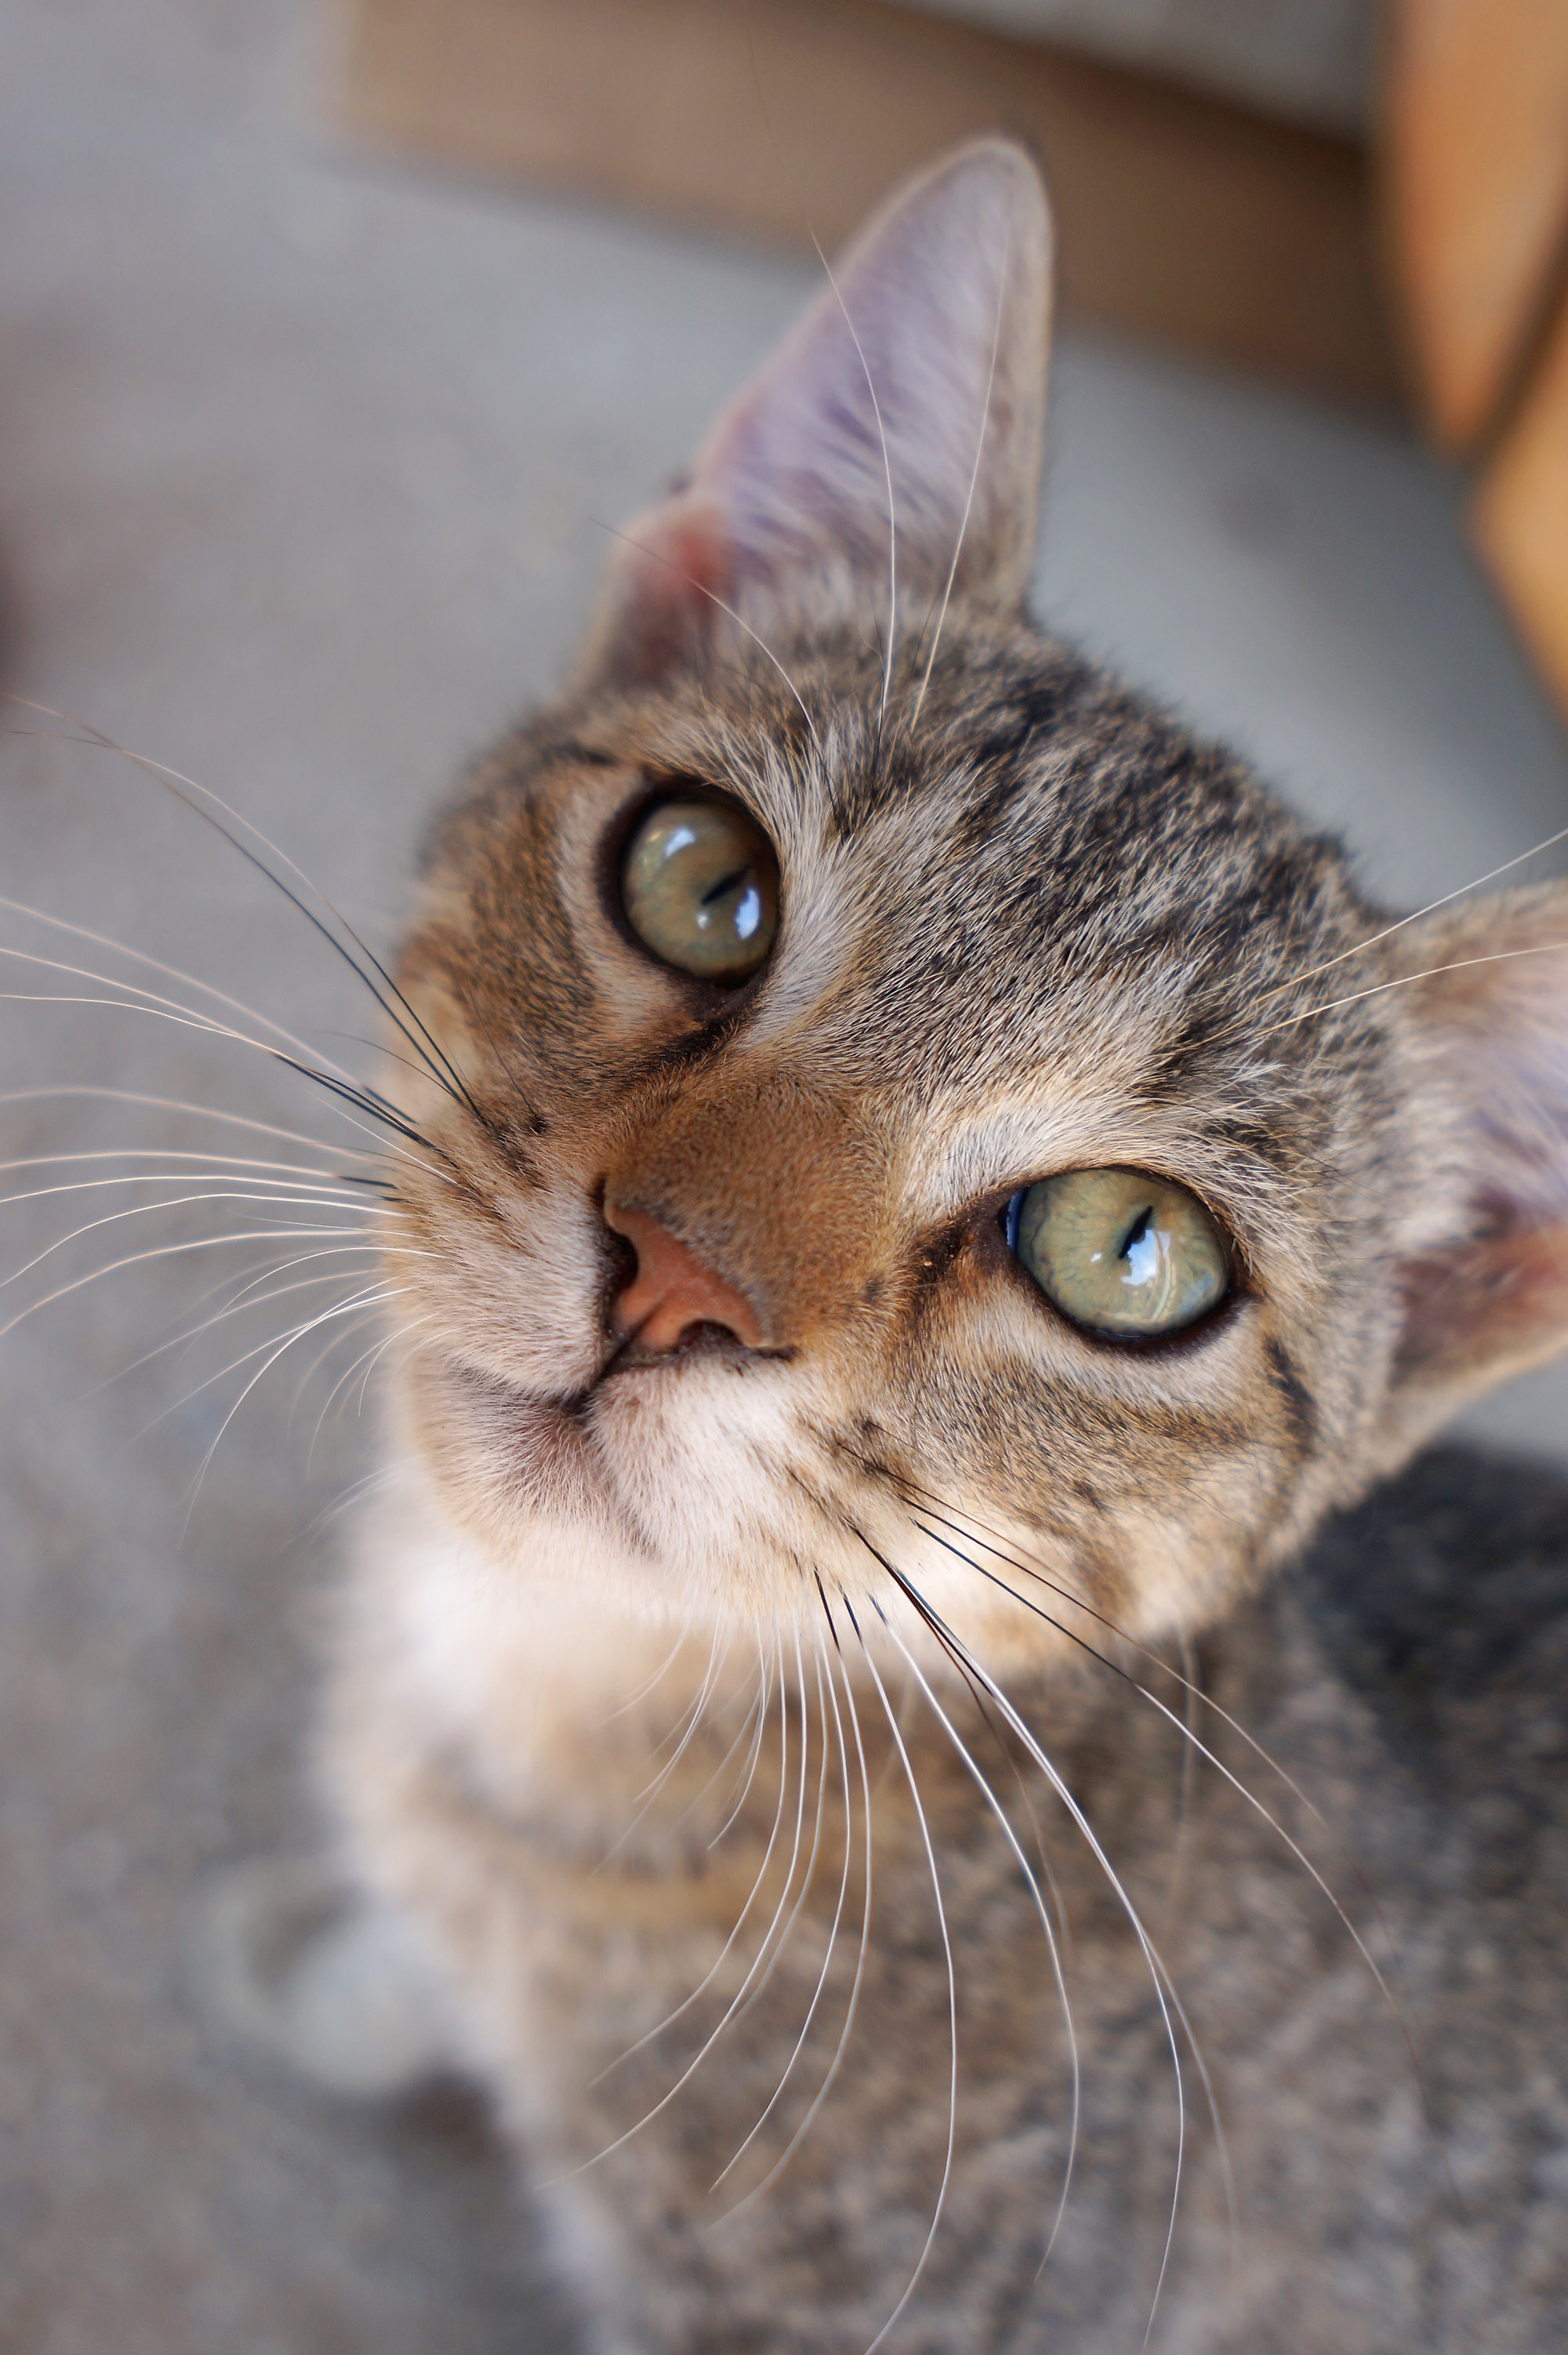
cute, kitten, cat, tabby, mammal, fauna, close up, pets, whiskers, head, vertebrate, domestic cat, tabby cat, bengal, european shorthair, is watching, small to medium sized cats, cat like mammal, domestic short haired cat, toyger